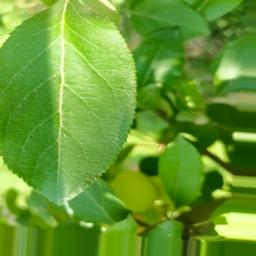
Label: Healthy